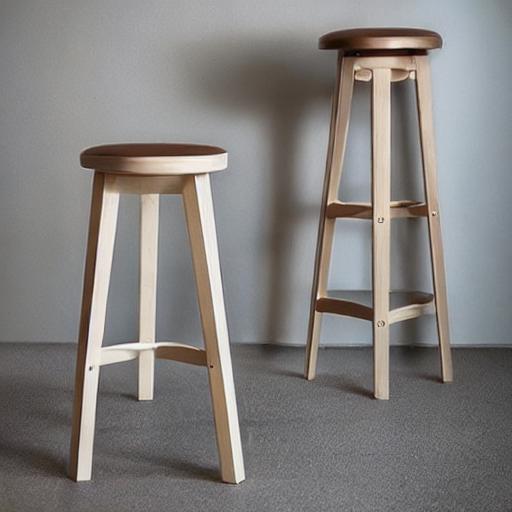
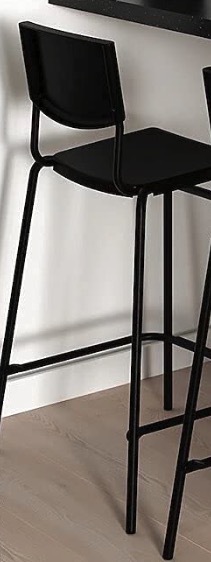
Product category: stool
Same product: no